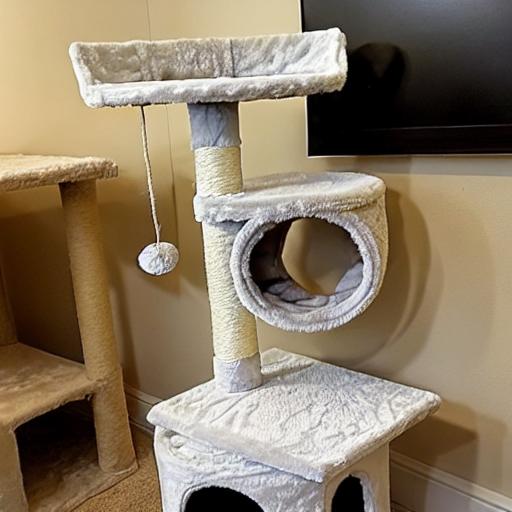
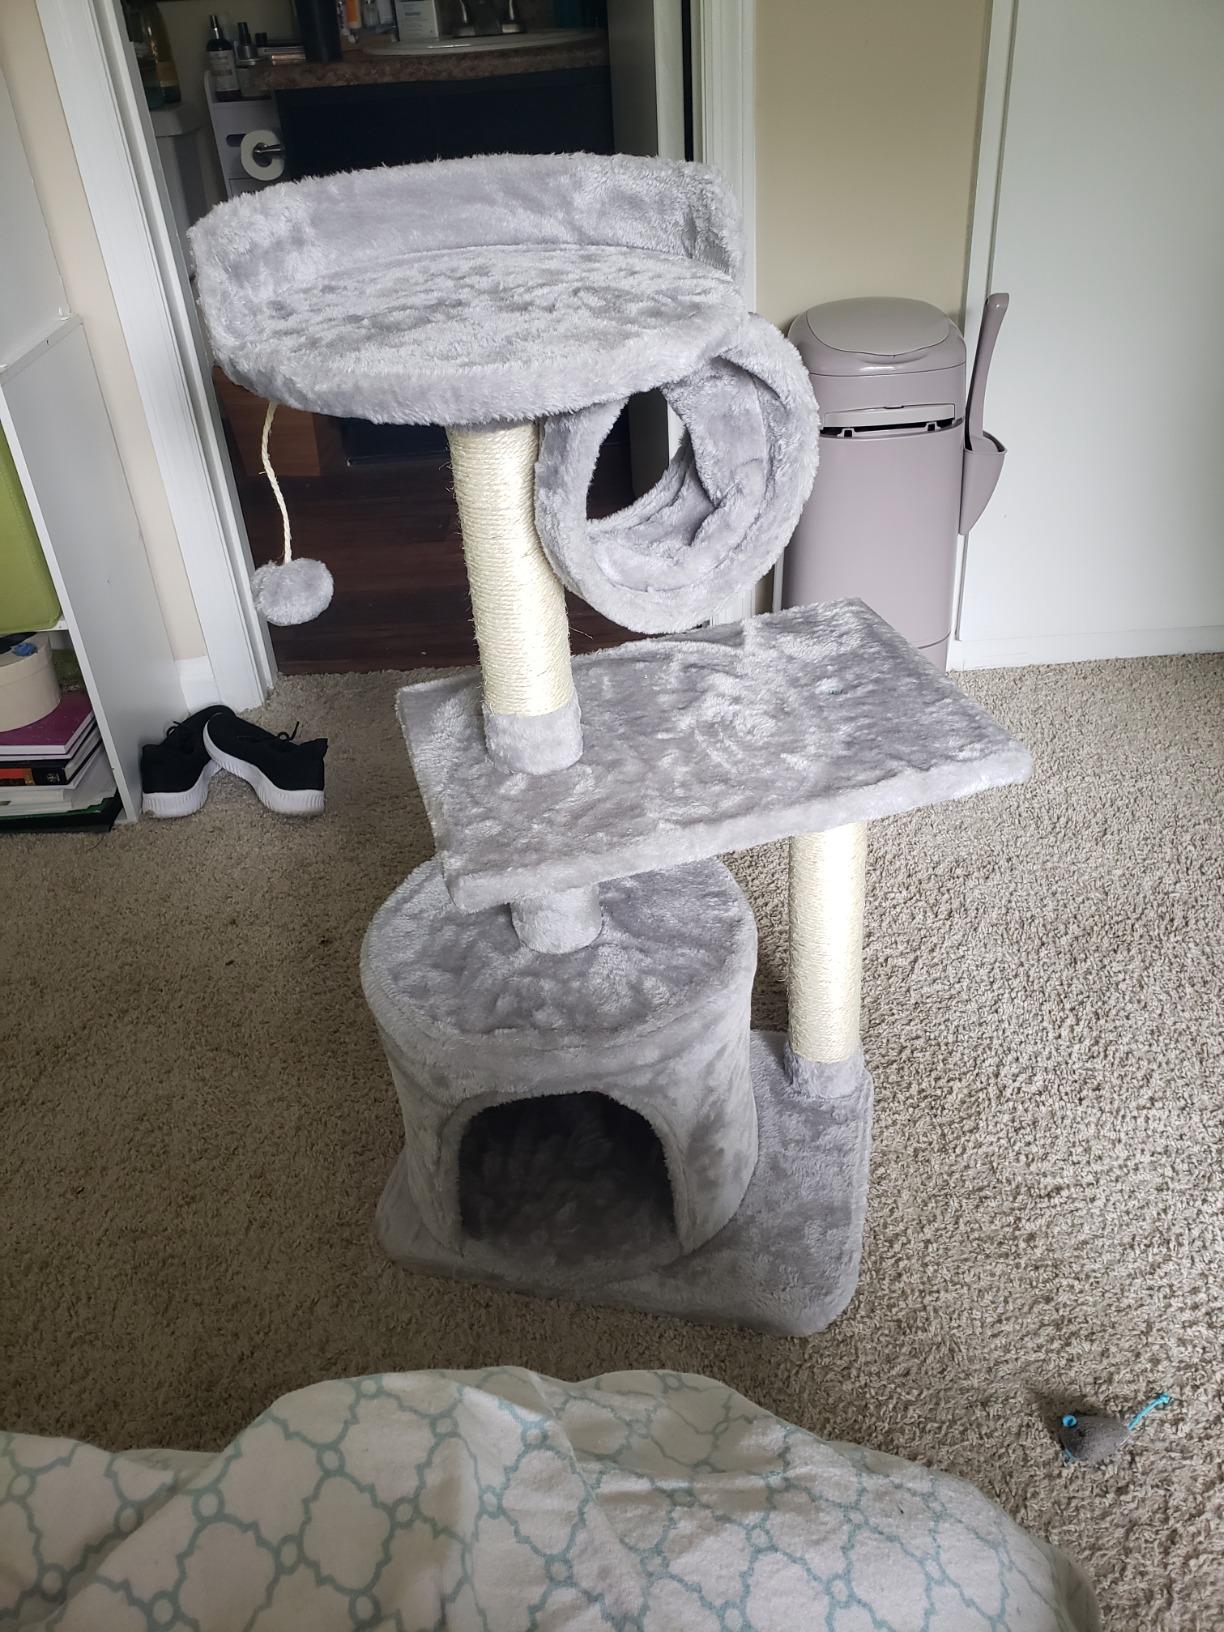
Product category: items_cat tree
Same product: no